Perez Hilton

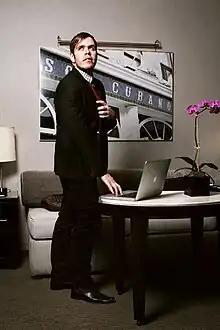
Official publicity photograph used on PerezHilton.com, 2009

After graduating from New York University in 2000 and before beginning his blogging career, Hilton attempted a career as an actor. He also briefly worked as a media relations assistant for the LGBT rights organization GLAAD, was a freelance writer for gay publications, worked as a receptionist for the NYC gay events club Urban Outings, and was briefly the managing editor of "Instinct", a gay men's magazine. He says he started blogging "because it seemed easy".